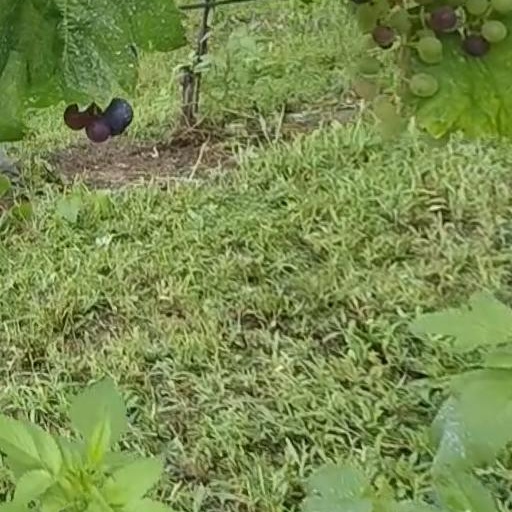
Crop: grape